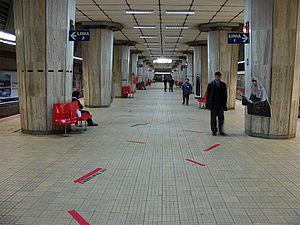
Le quai central de la station.
Eroilor est une station de métro roumaine des lignes M1 et M3 du métro de Bucarest. Elle est située au croisement du boulevard Eroilor avec la Splaiul Independentei qui longe la rivière Dâmbovița, dans le quartier Cotroceni, Sector 5, à l'ouest du centre-ville de Bucarest. Elle dessert notamment l'Opéra national de Bucarest, l'Université de médecine et pharmacie Carol Davila et le Stade Cotroceni, résidence du club de football FC Progresul Bucarest.